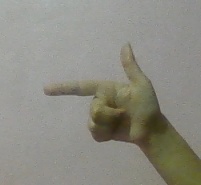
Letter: yaa